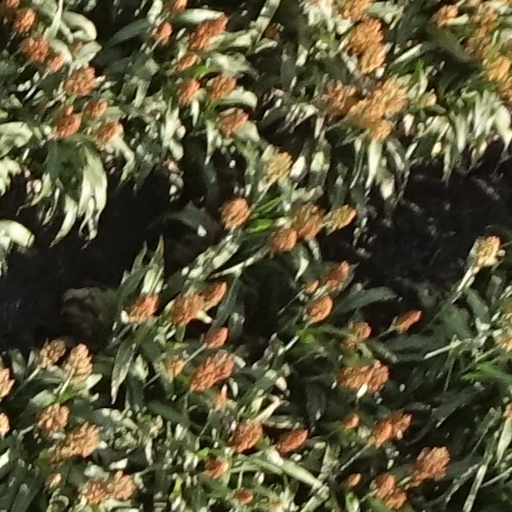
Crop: sorghum